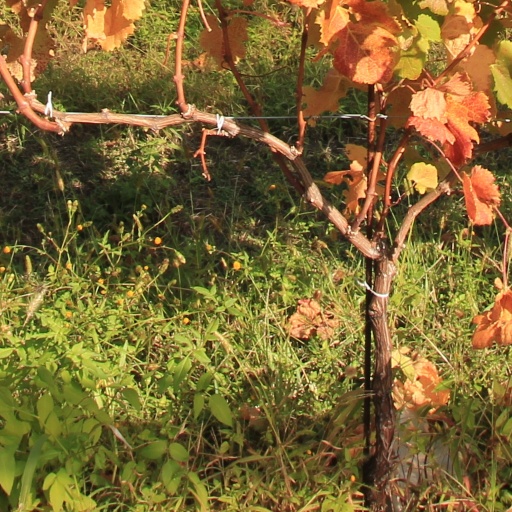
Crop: grape